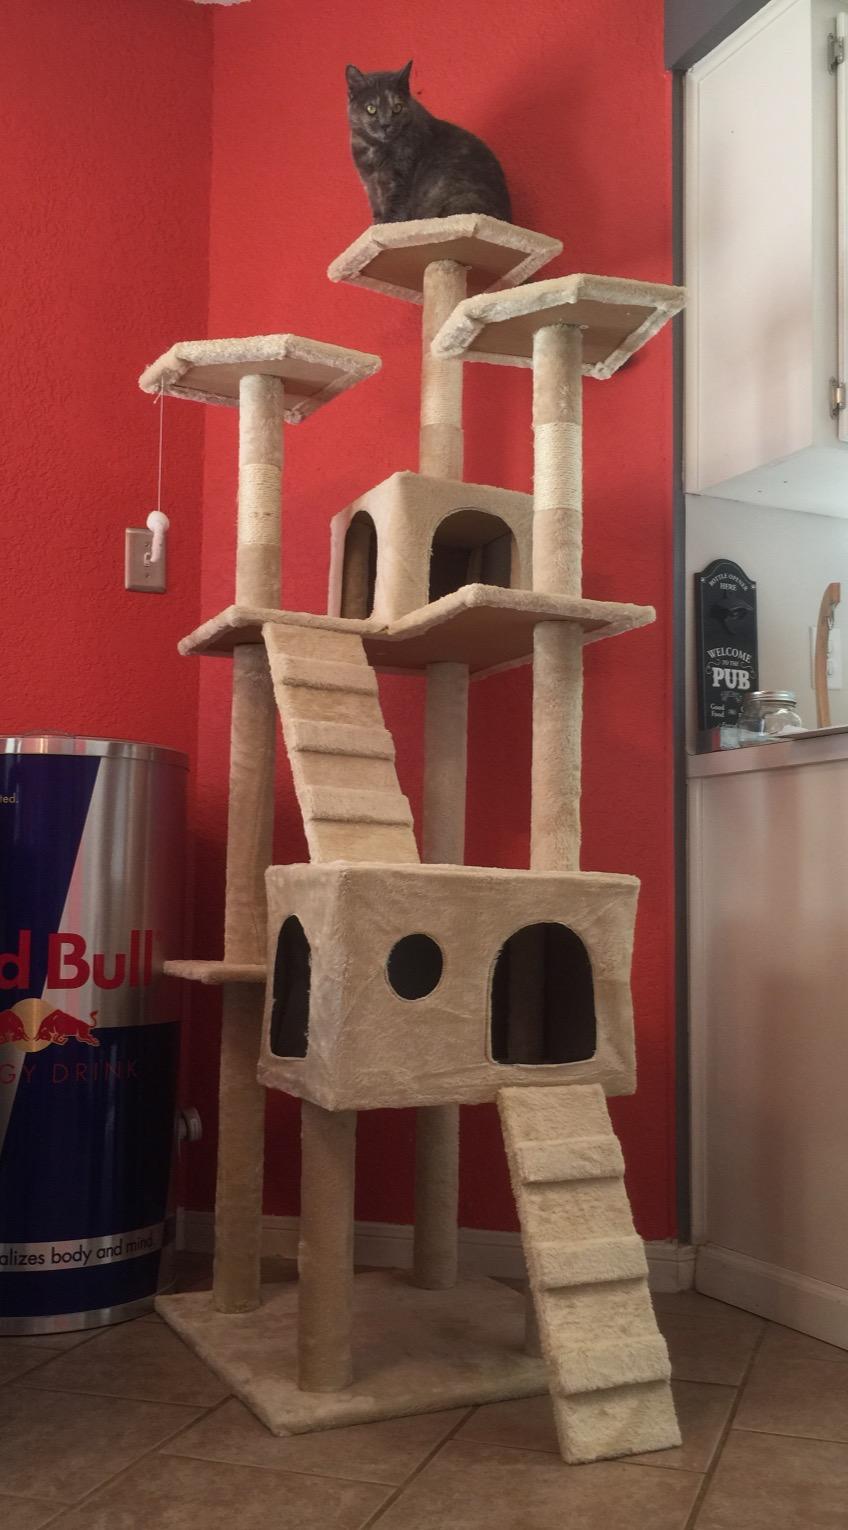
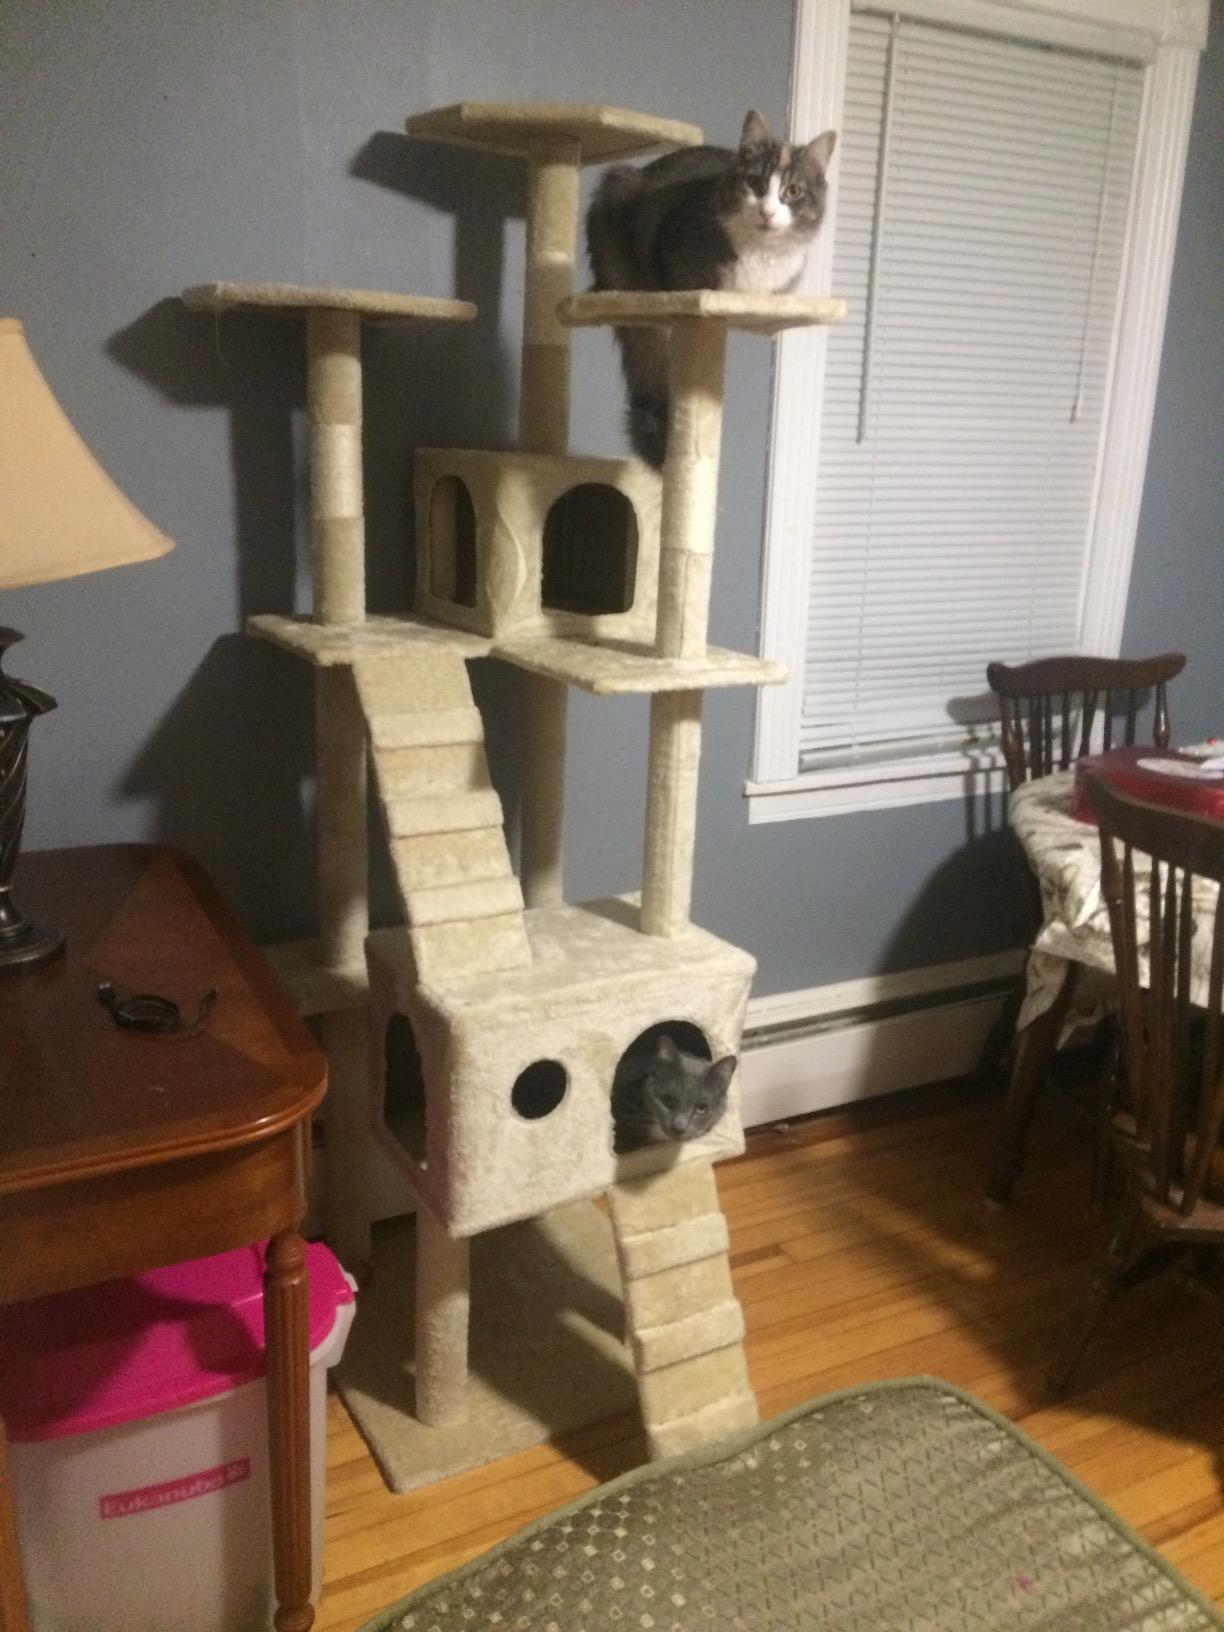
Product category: items_cat tree
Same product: yes